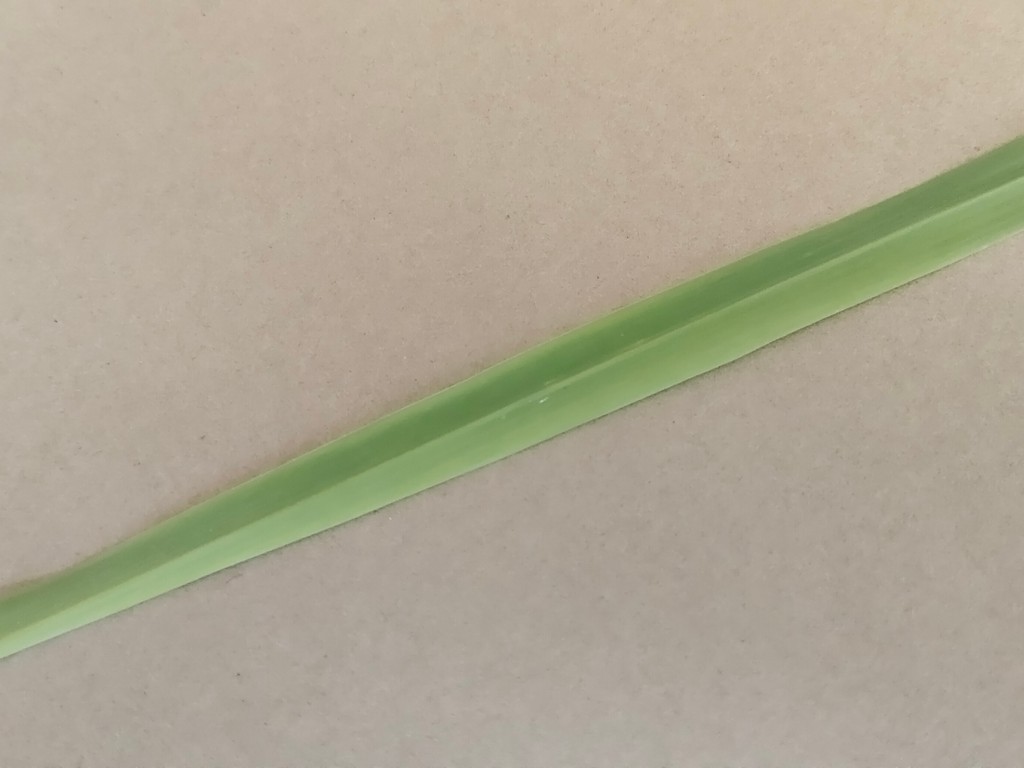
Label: Healthy